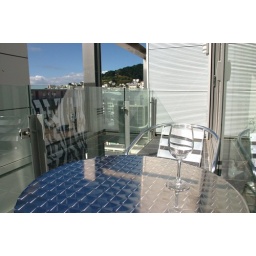
View from my table and chairs on the balcony in Tory St apartment.